Ortega (Jacksonville)

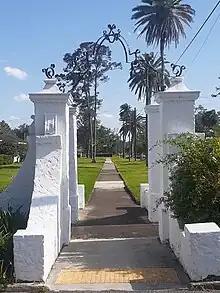
Gates at Yacht Club Road and Ortega Boulevard for the 1920s Venetia development in Ortega

Ortega has a few different sections with different characteristics. There is the riverfront, with multimillion-dollar mansions. Ortega Point has old wood frame and Tudor homes surrounding Bettes Park. The historic district has modest wood-frame homes dating back to the early 1900s. Ortega Terrace towards the southern interior of the peninsula has large, stone and brick houses with a mix of styles. There is an extensive park system and many of the local residents set up trusts to help maintain and landscape the parks.